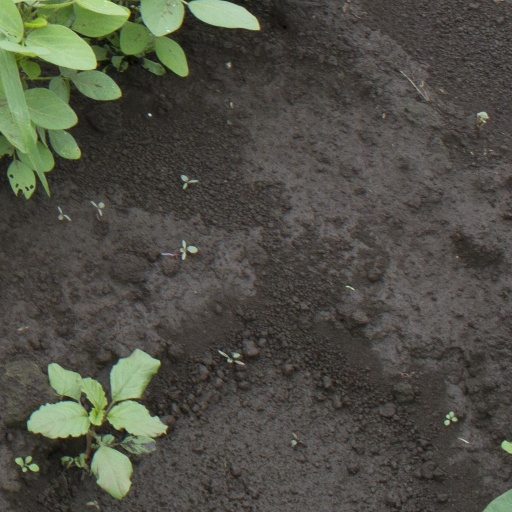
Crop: soybean